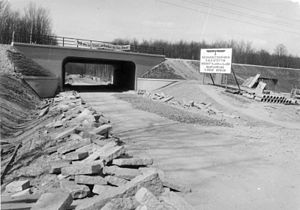
Berlinka
Reichsautobahnbyggeri mellem Joachimsthal og Pfingstberg (April 1936)
Berlinka er den planlagte og delvis færdigbyggede motorvej mellem Berlin og Kaliningrad. Navnet Berlinka er nyt og er en kombination af Berlin og Link dvs. sammenkædning. Det betyder også "kommende fra Berlin" på polsk. Projektet blev planlagt og påbegyndt i 1930erne, men har stået stille i løbet af Den kolde Krig. I dag videreføres projektet.